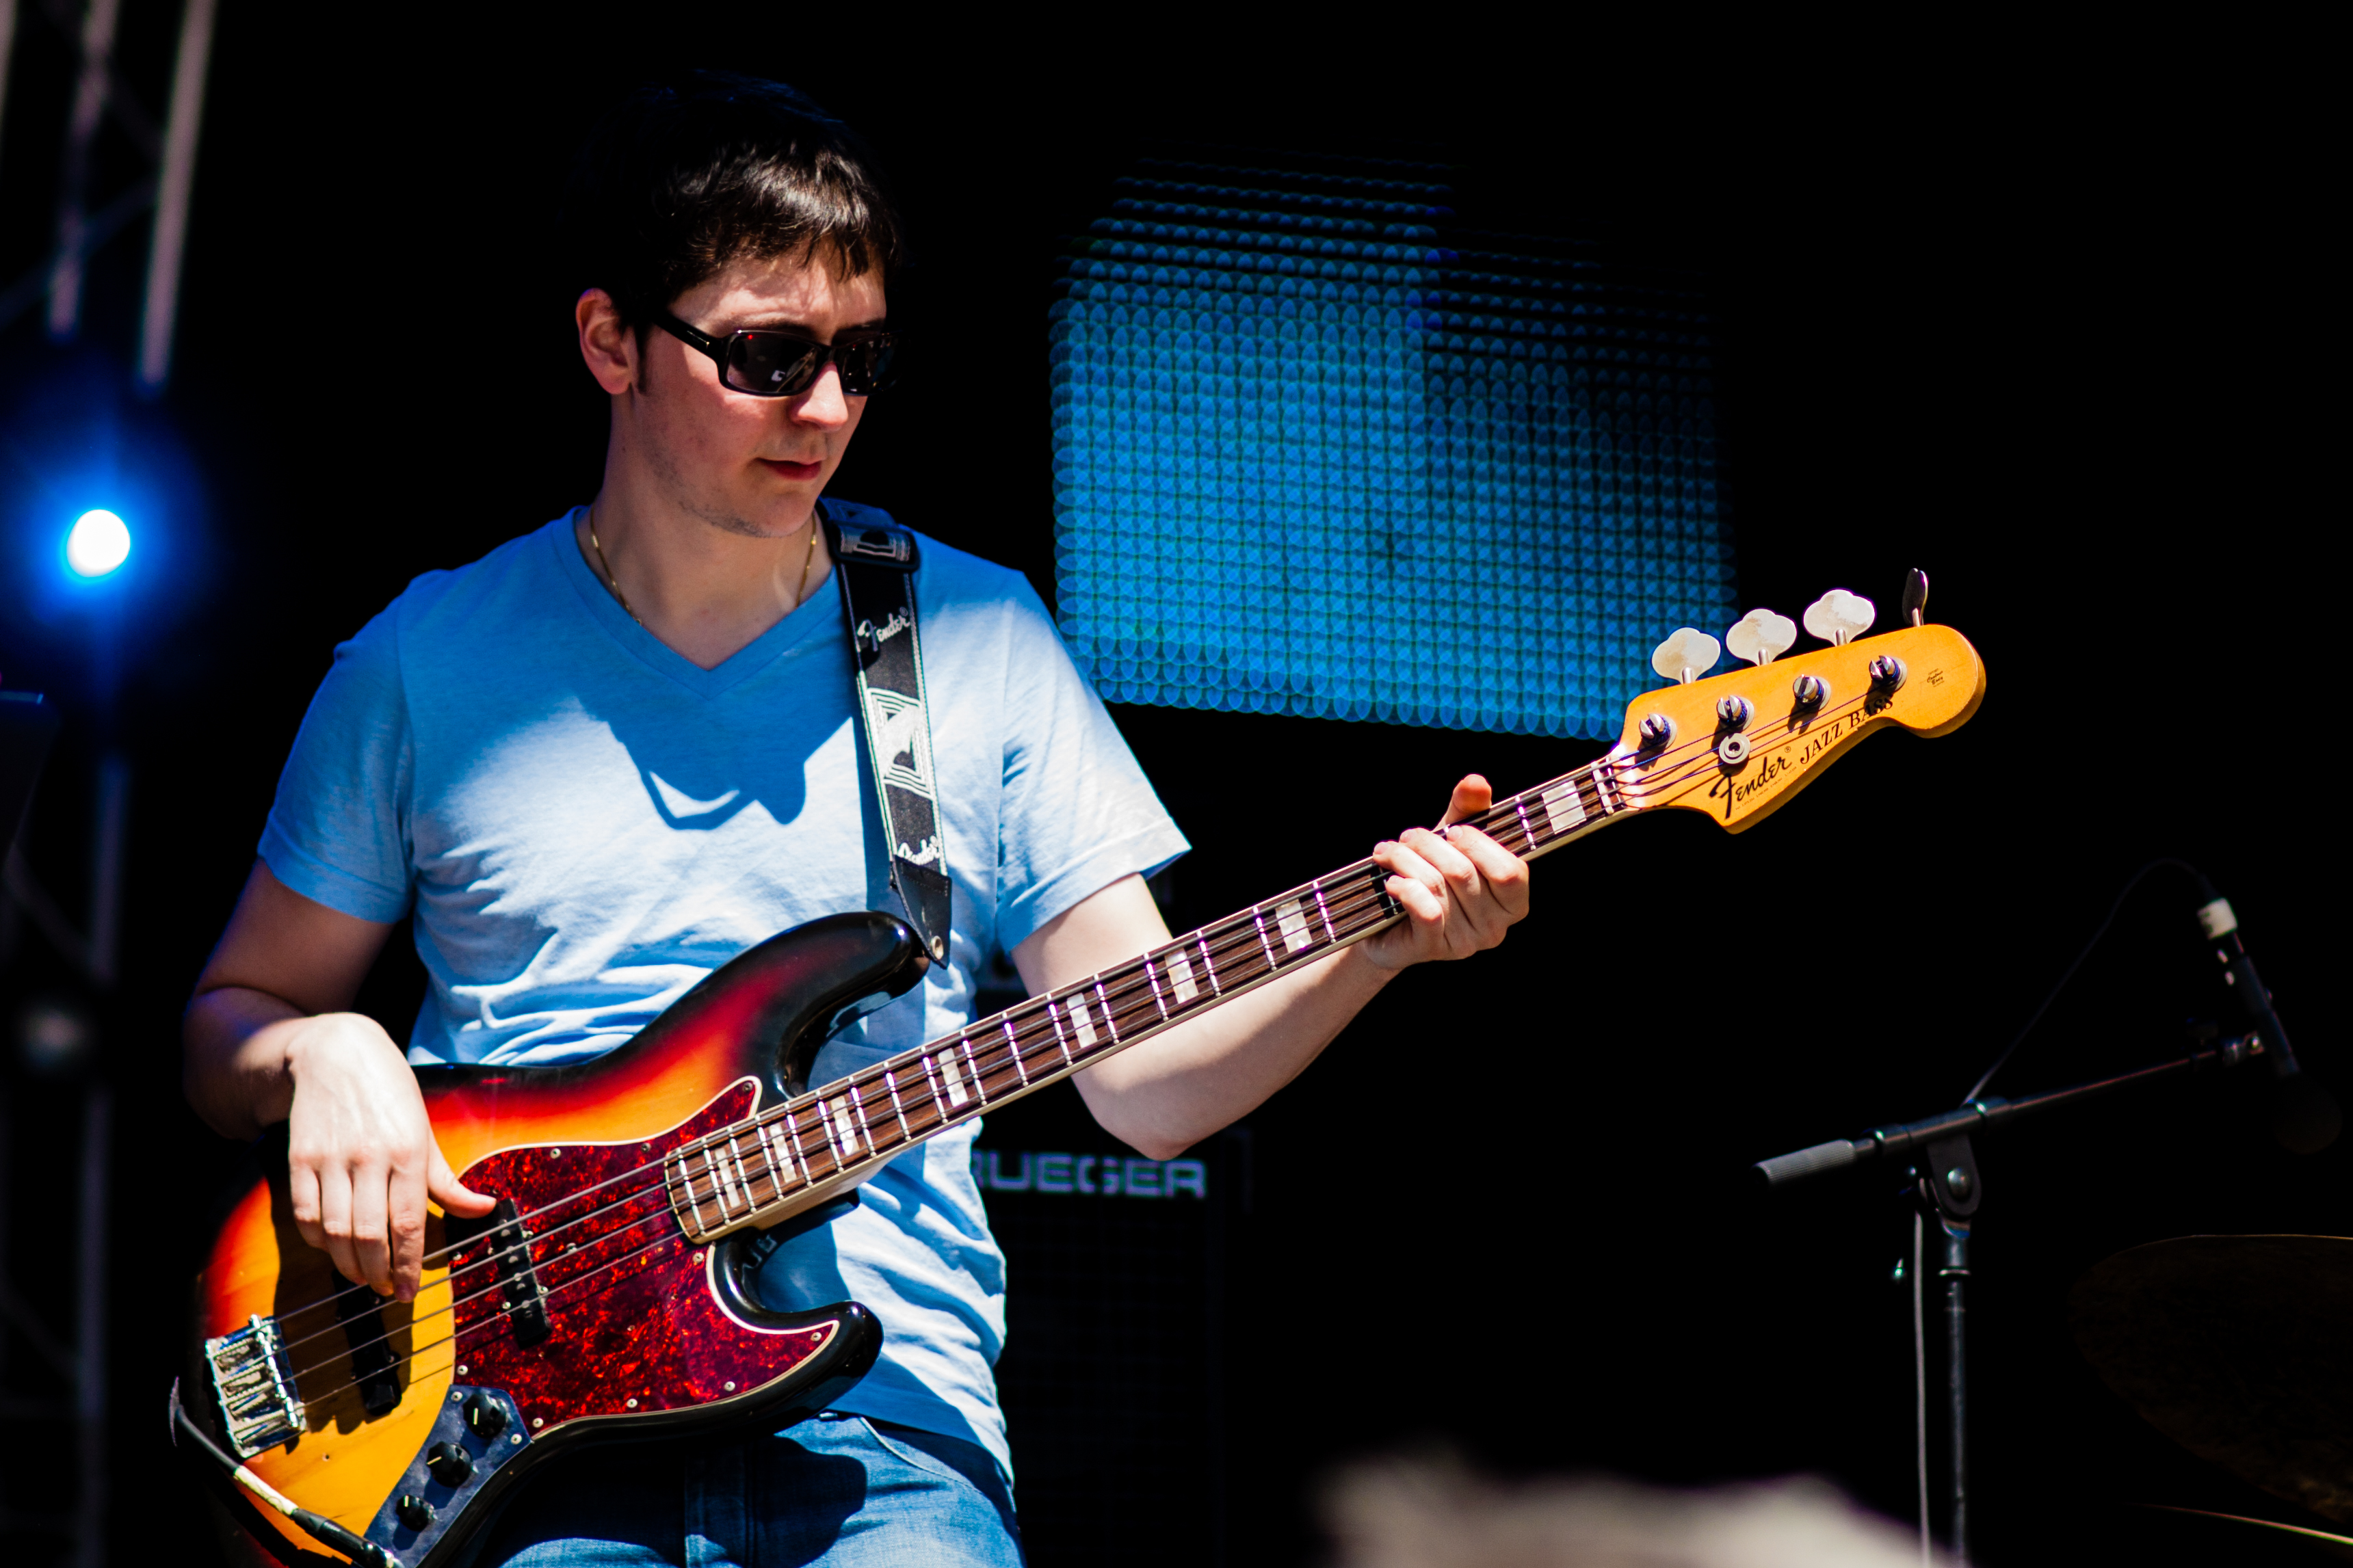
music, guitar, concert, live, musician, stage, brussels, marathon, jazz, bruxelles, 2012, society, the, unrevealed, performance, bassist, singing, guitarist, drums, bass guitar, entertainment, performing arts, singer songwriter, rock concert, string instrument, social group, plucked string instruments, musical ensemble